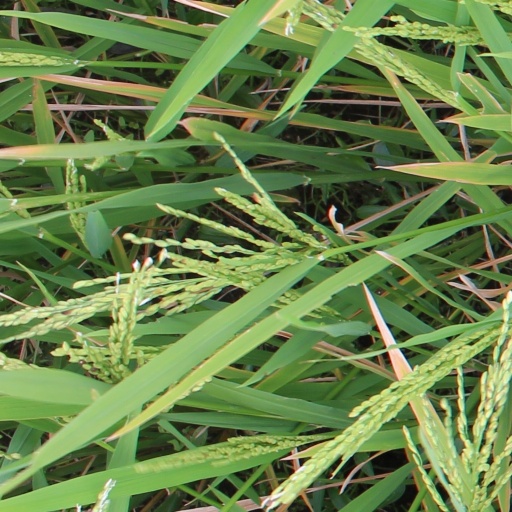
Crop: rice